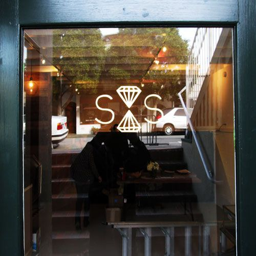
logo on a glass window